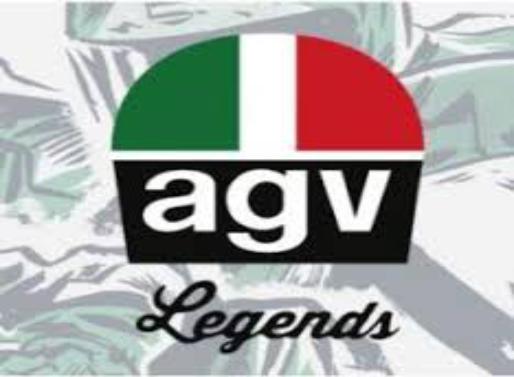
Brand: agv
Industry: Sports